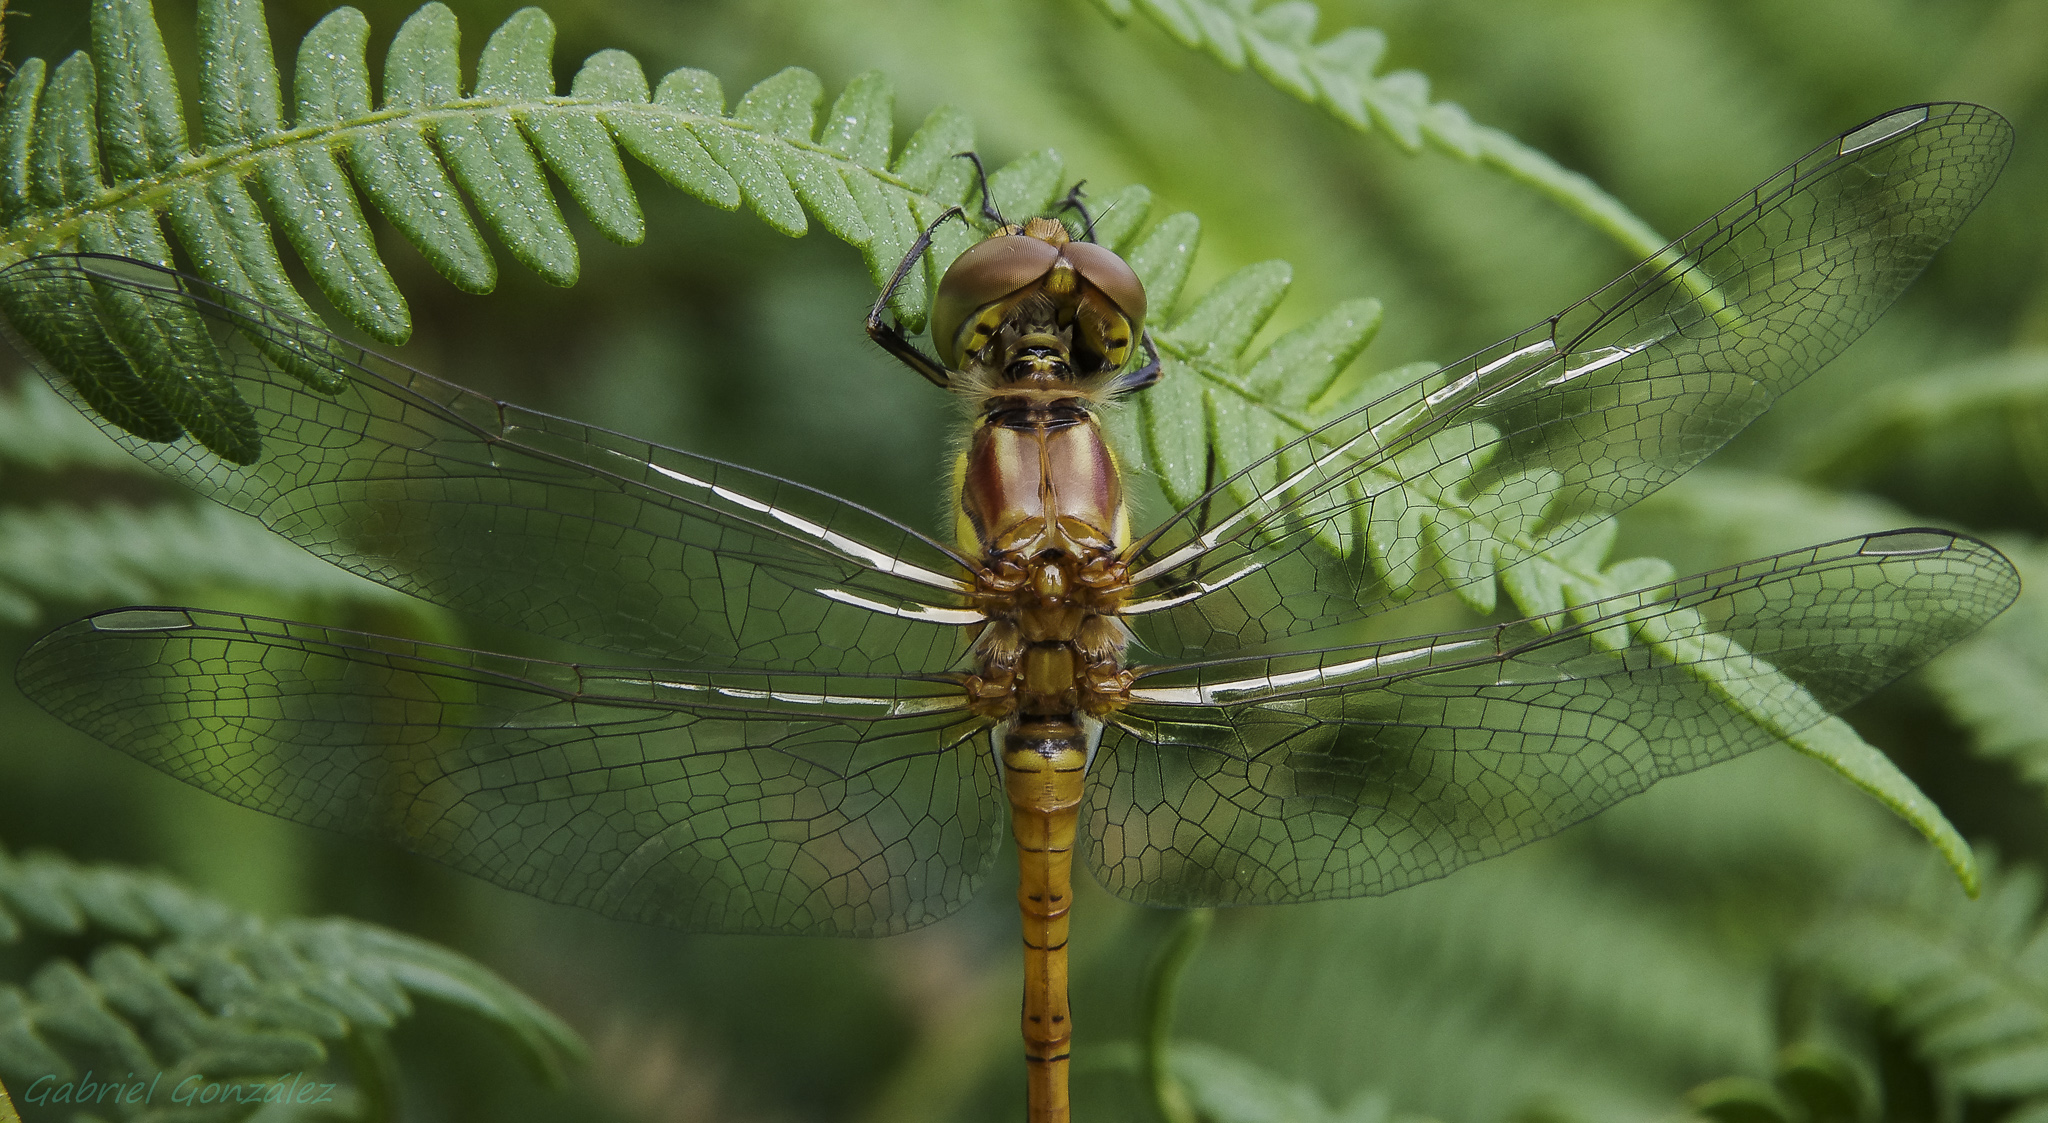
nature, photography, flower, insect, macro, fauna, invertebrate, close up, dragonfly, naturaleza, tamron1750, damselfly, ggl1, gaby1, xovesphoto, marumidhg200, pentaxk5, gphoto, libelula, macro photography, arthropod, plant stem, dragonflies and damseflies